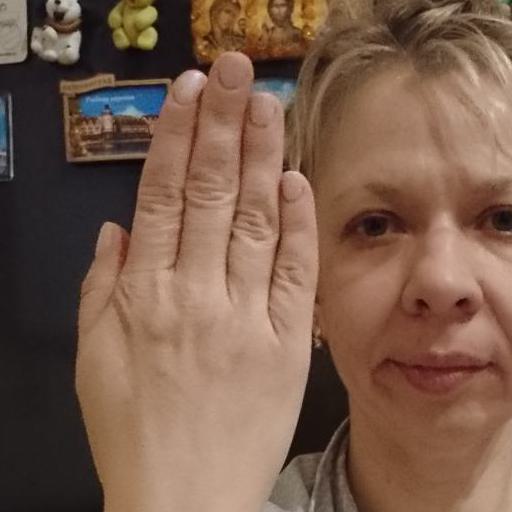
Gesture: stop_inverted